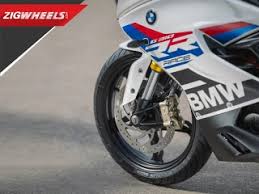
Vehicle type: Motorcycles